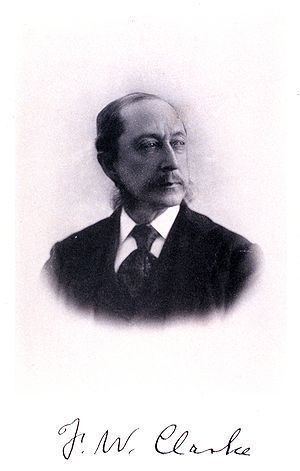
Frank Wigglesworth Clarke
Frank Wigglesworth Clarke var en amerikansk geokemiker, der beregnede og opdagede, at lidt over 47% af Jordens skorpe består af ilt.